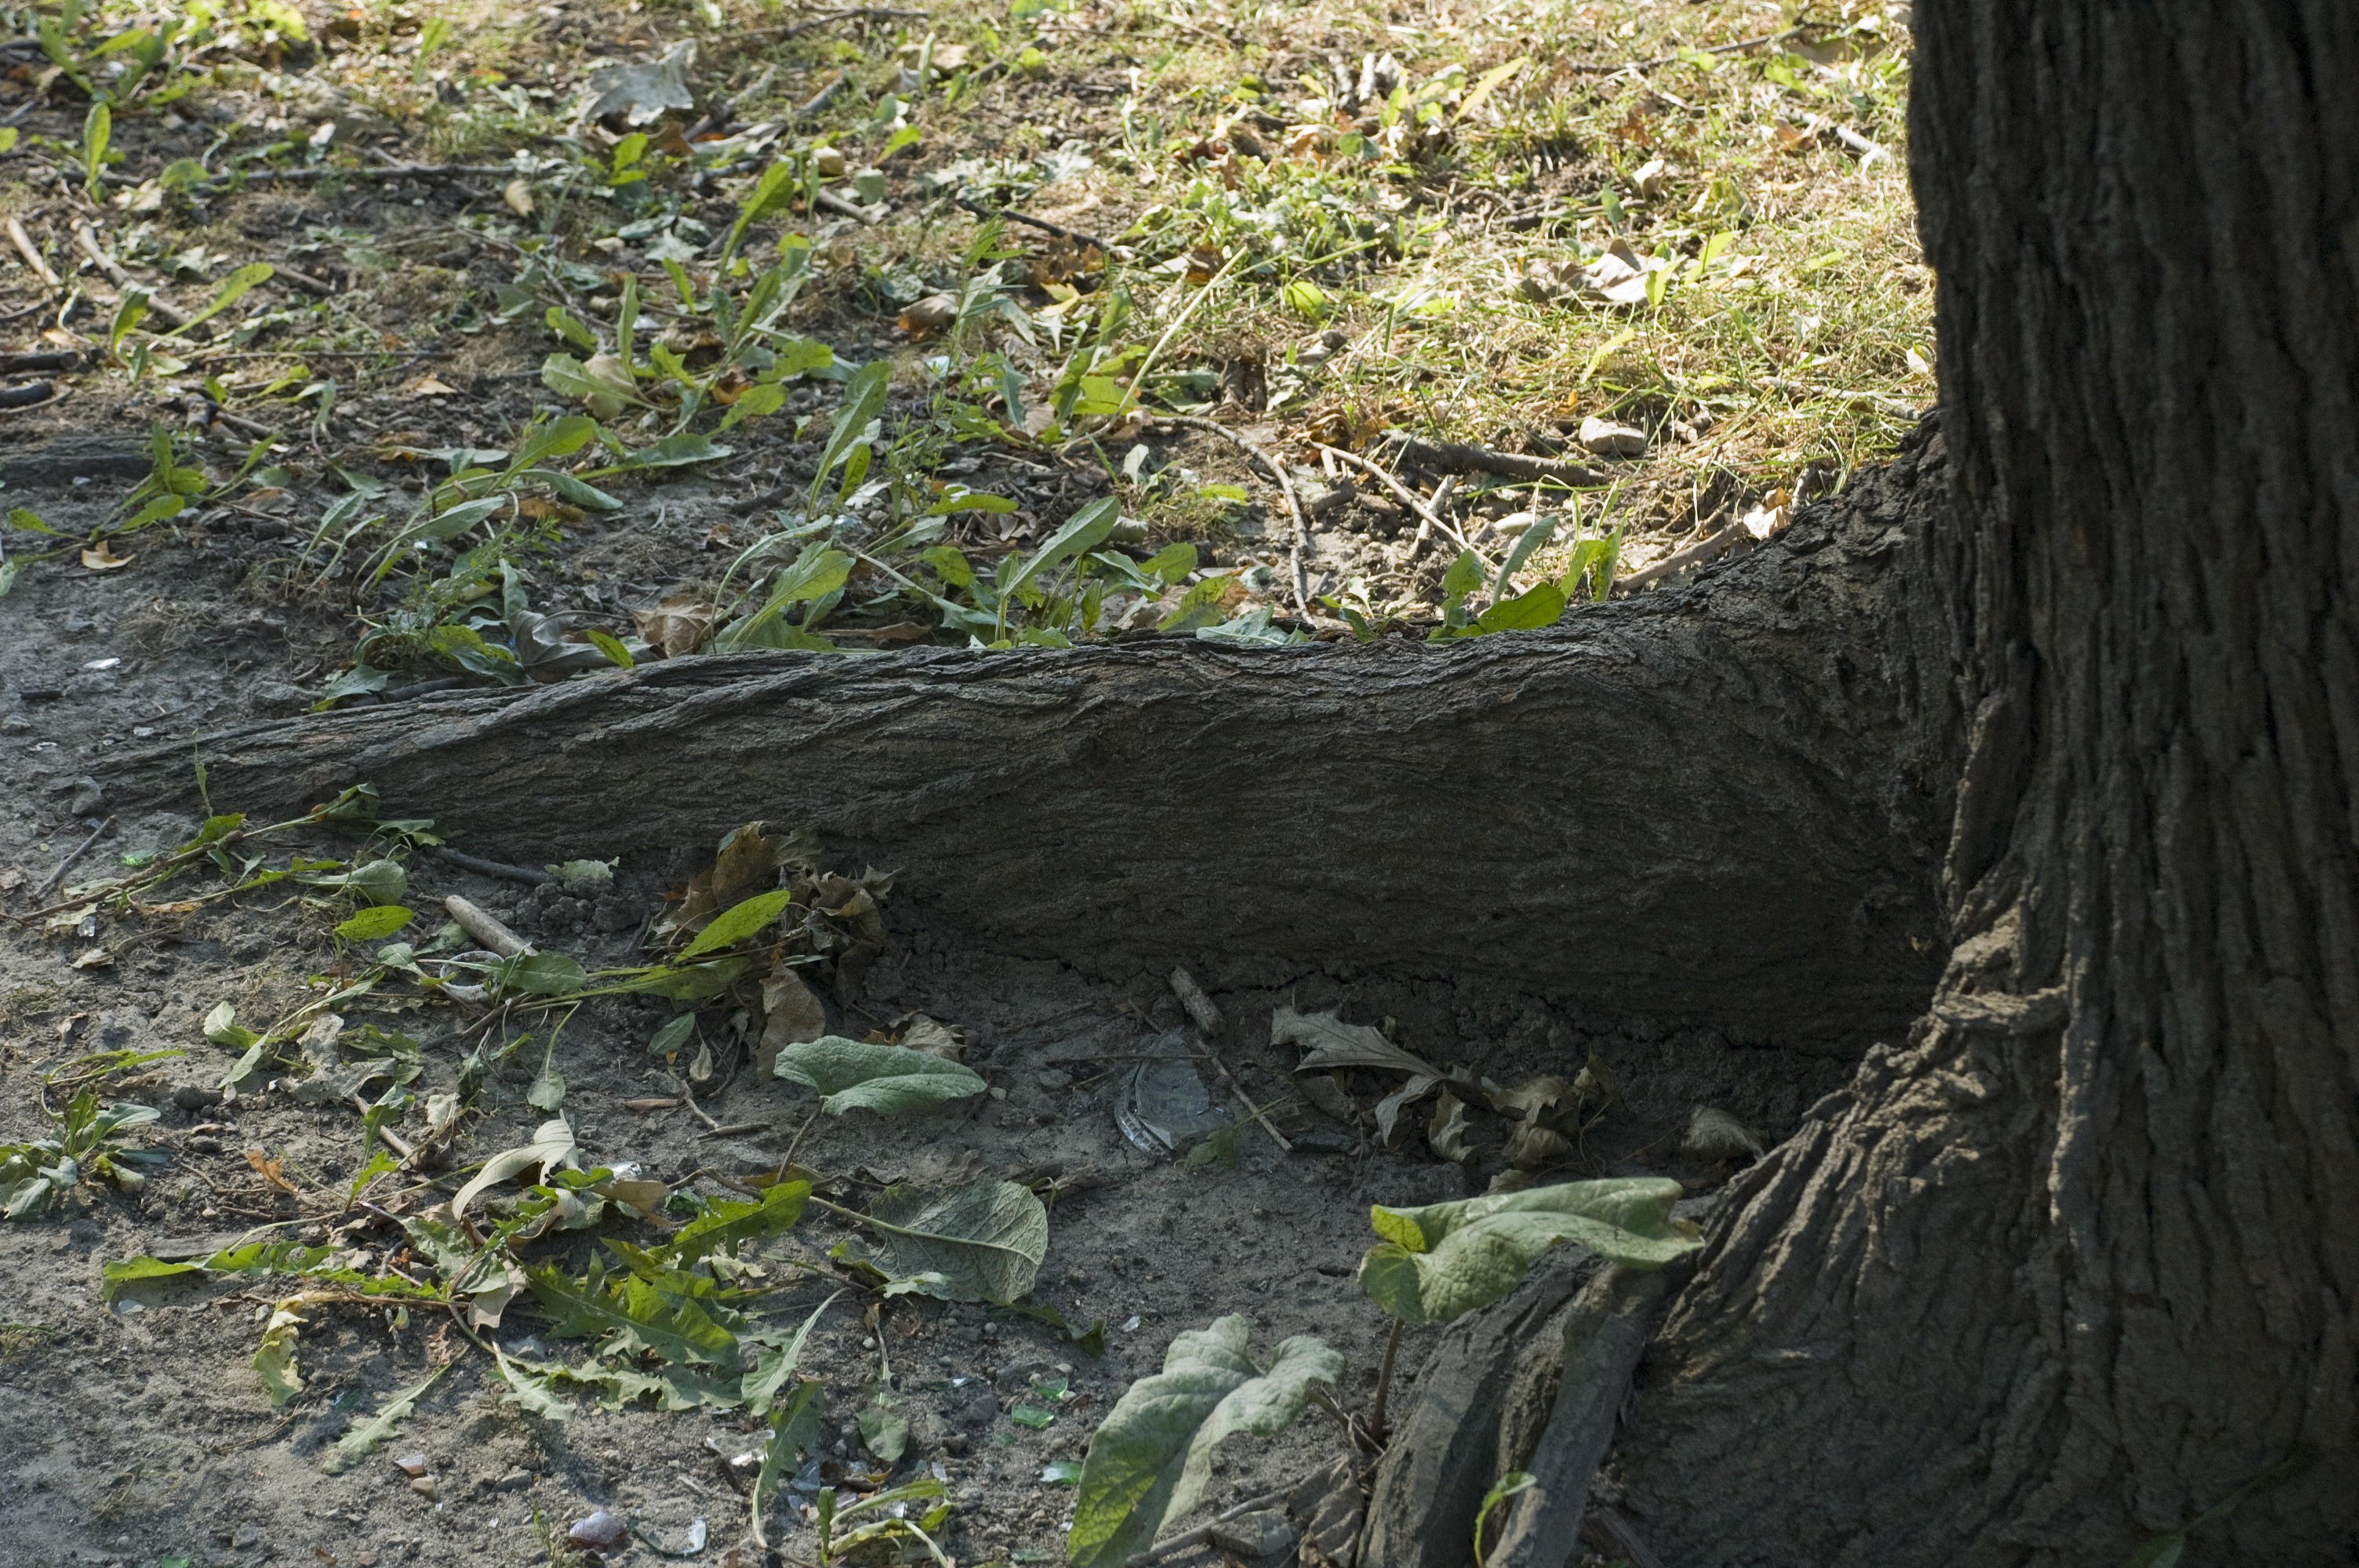
tree, nature, forest, rock, wilderness, growth, plant, wood, trail, ground, leaf, trunk, wildlife, environment, stream, green, grow, soil, root, leaves, woods, geology, growing, wetland, roots, woodland, habitat, natural environment, woody plant